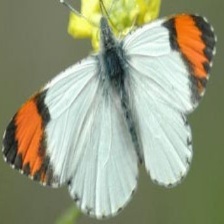
Species: ORANGE TIP
Butterfly family (ImageNet category): cabbage_butterfly